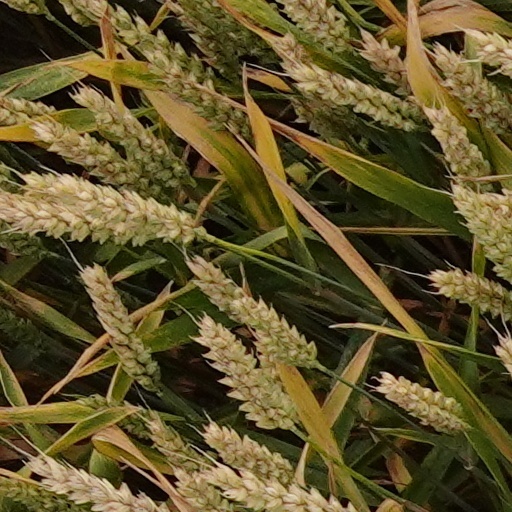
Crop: wheat